Château of Vauvenargues

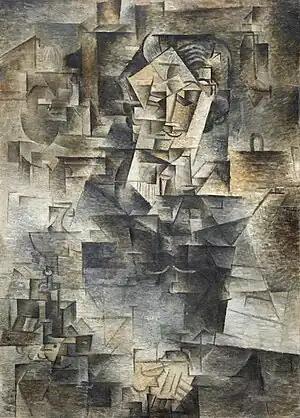
Daniel-Henry Kahnweiler, by Pablo Picasso, 1910.

Kahnweiler asked Picasso on his first visit to Vauvenargues whether, even with the magnificent setting, it was not perhaps too vast or too severe. Picasso replied that it was not too vast, because he would fill it, and that it was not too severe, because as a Spaniard he liked sadness. When another art dealer Sam Katz paid him a visit, Picasso proudly proclaimed, "Cézanne painted these mountains and now I own them."